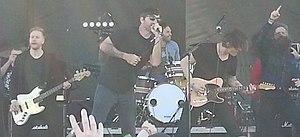
Emery est un groupe de post-hardcore américain, originaire de Rock Hill, en Caroline du Sud. Ils sont sous contrat avec le label Tooth & Nail Records et résident à Seattle, Washington. Emery est formé à Rock Hill, Caroline du Sud avec comme membres originels Toby Morrell, Devin Shelton, Matt Carter, Josh Head, Joel Green et Seth Studley. Emery déménagea à Seattle afin de se trouver au sein d'une scène musicale plus active.